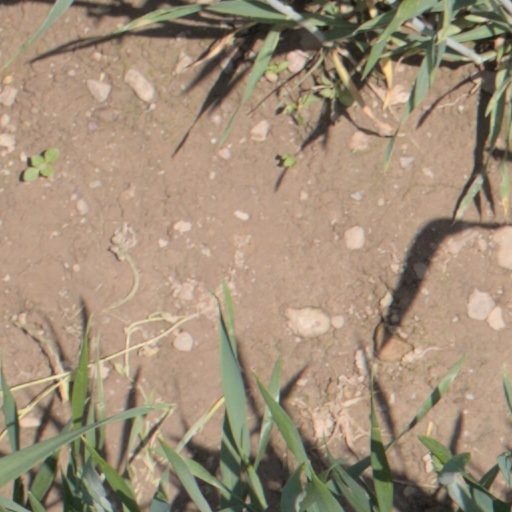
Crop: wheat